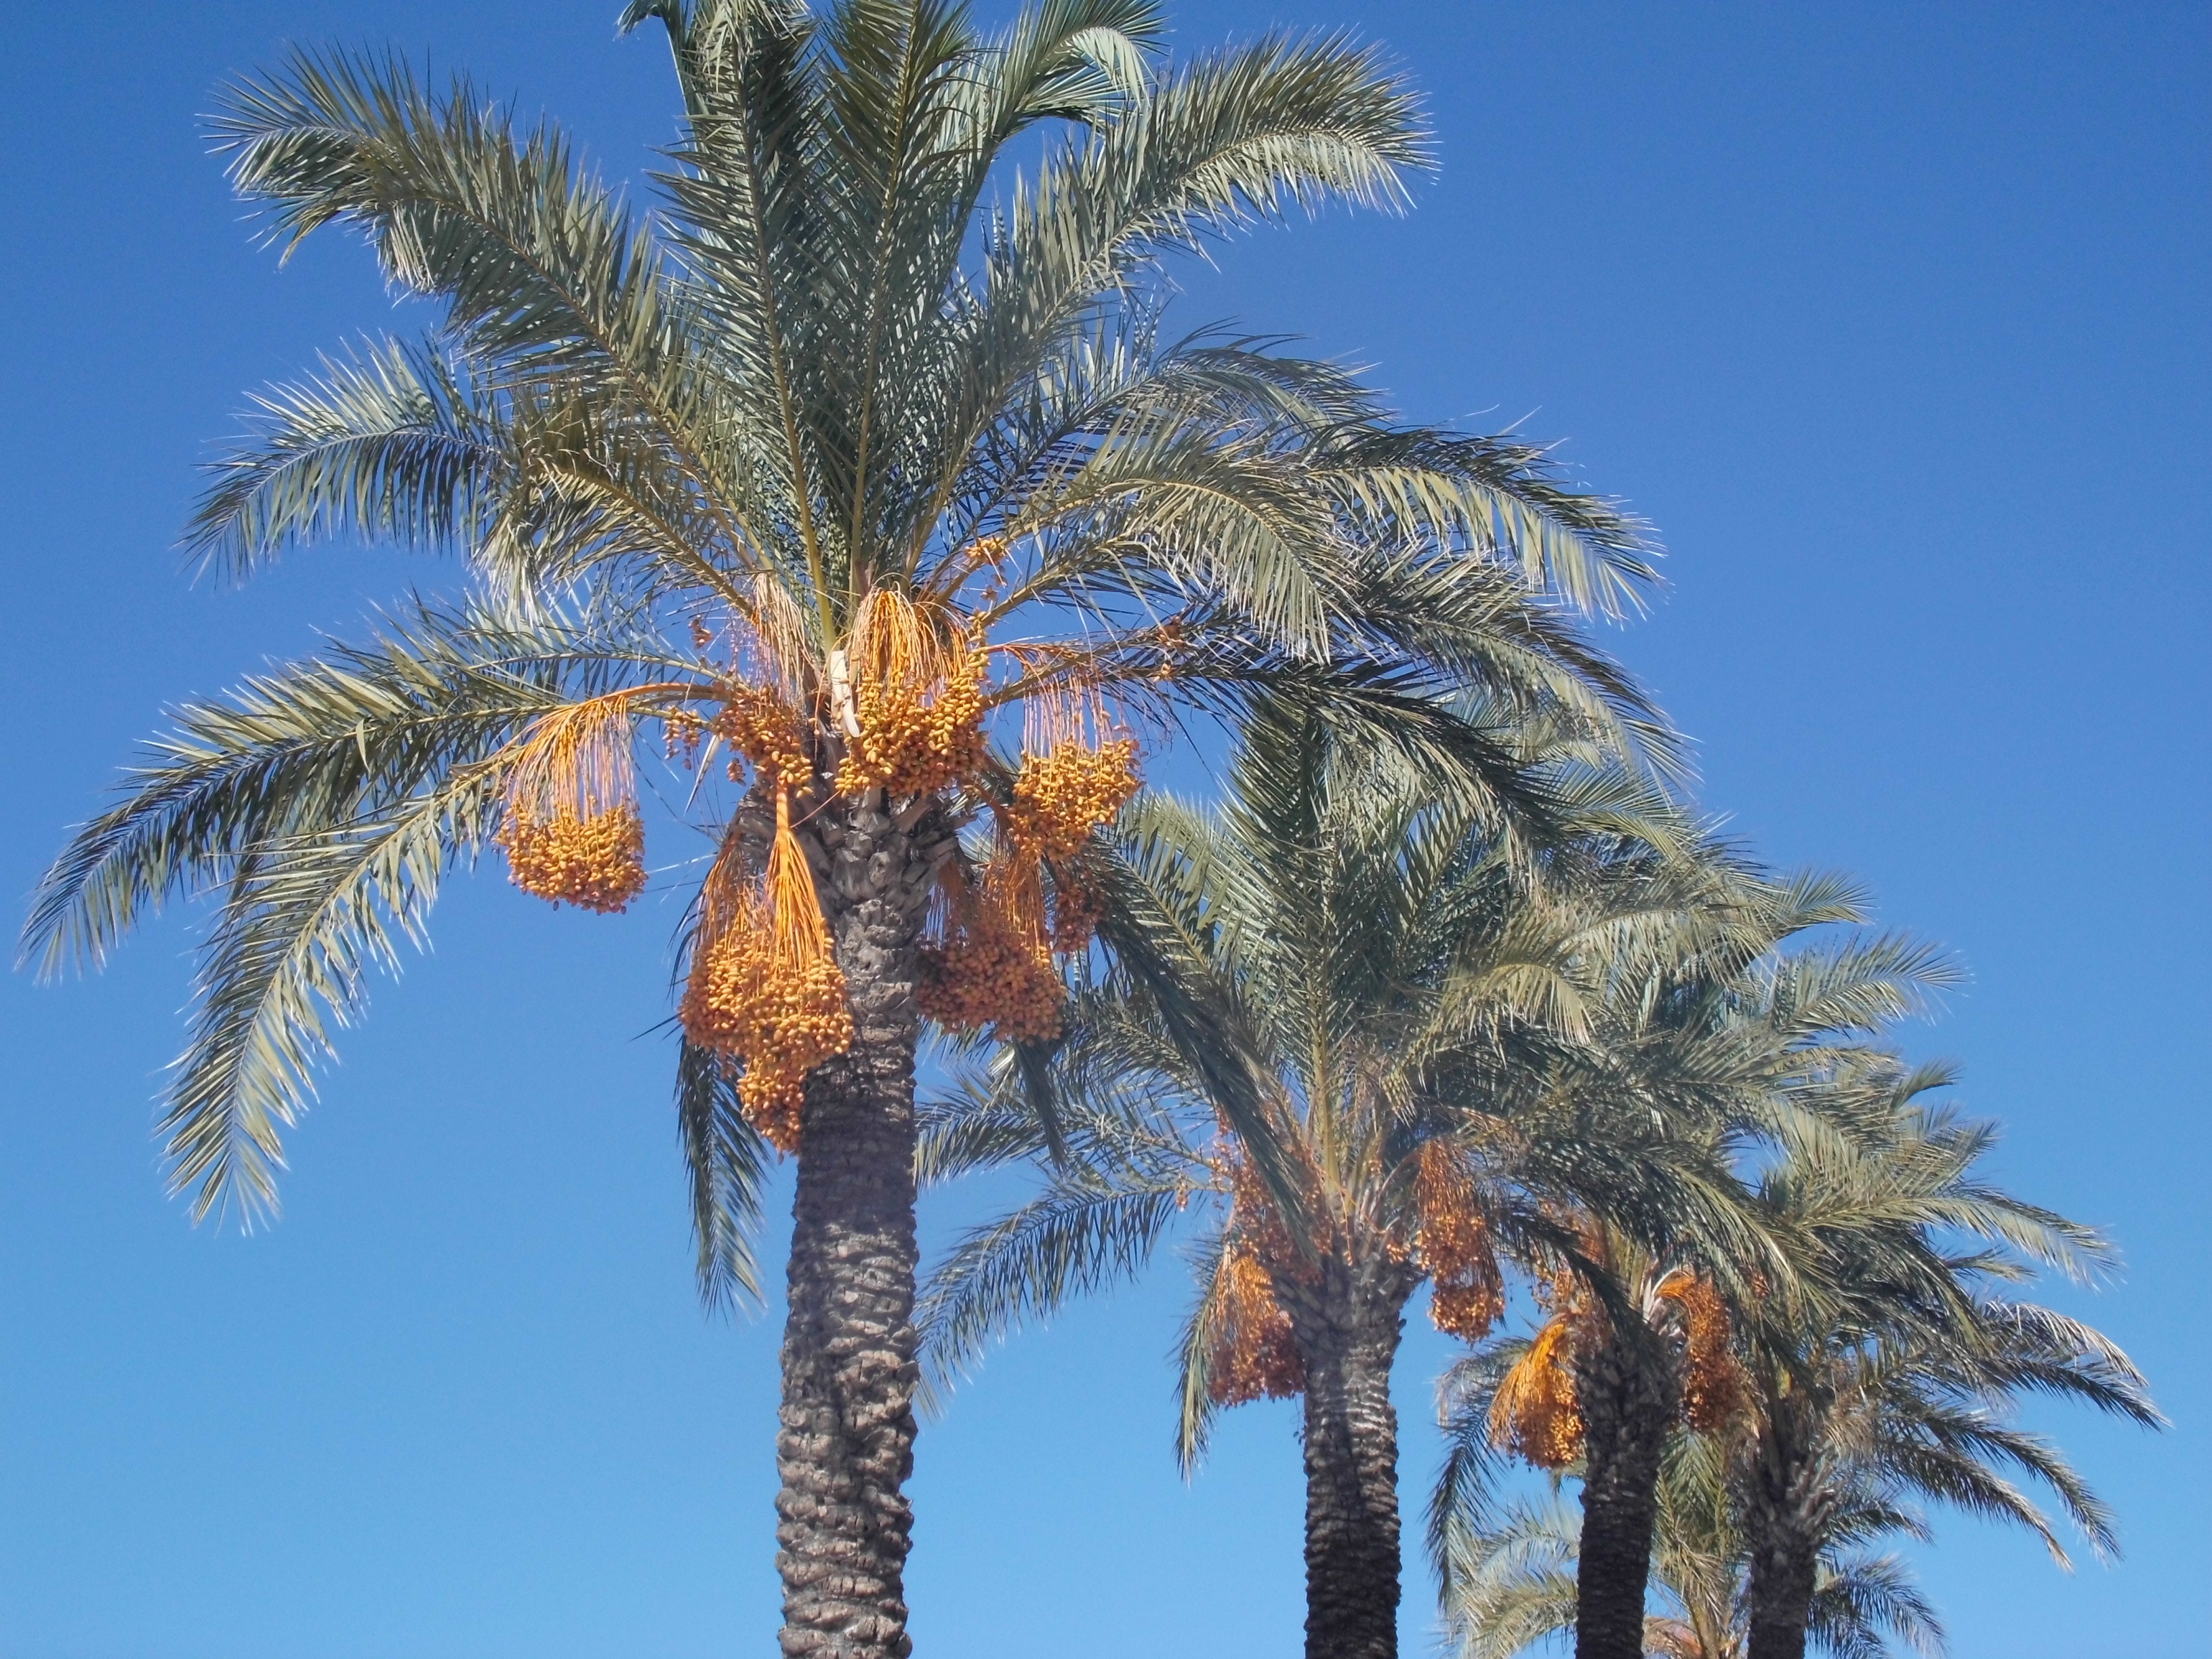
tree, branch, plant, sky, fruit, food, produce, romance, turkey, palm trees, turkish, flowering plant, date palm, woody plant, land plant, arecales, palm family, borassus flabellifer, date palms, plamenfrucht